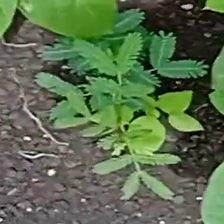
Weed species: Dwarf_cassia_(Chamaecrista pumila)